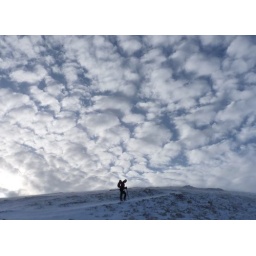
The Pentlands in the snow with blue sky by Steven Sutterby